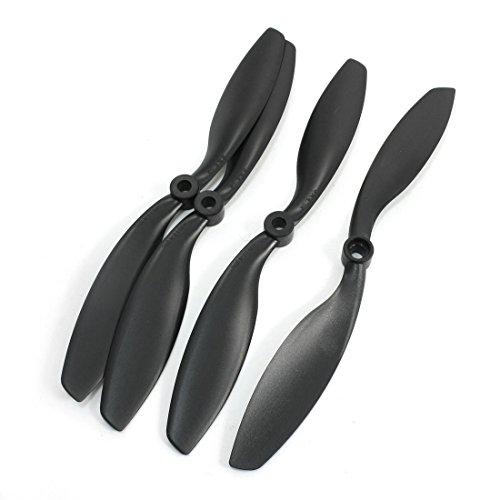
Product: uxcell 4Pcs 8 x 4.5R Two Blades CW CCW Propellers w Locating Rings Black
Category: Toys & Games | Hobbies | Remote & App Controlled Vehicles & Parts | Remote & App Controlled Vehicle Parts | Power Plant & Driveline Systems | Propellers
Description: Product Name : 2 Vane RC Airplane CW CCW Propeller;Model : 8 x 4.5R;Fit Motor Shaft Diameter : 6mm / 0.24".
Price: $7.64